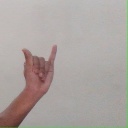
अक्षर: य